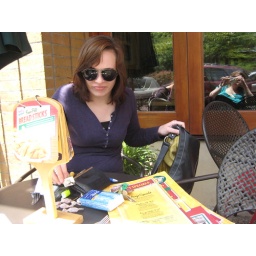
I spilled my water bottle in my purse.